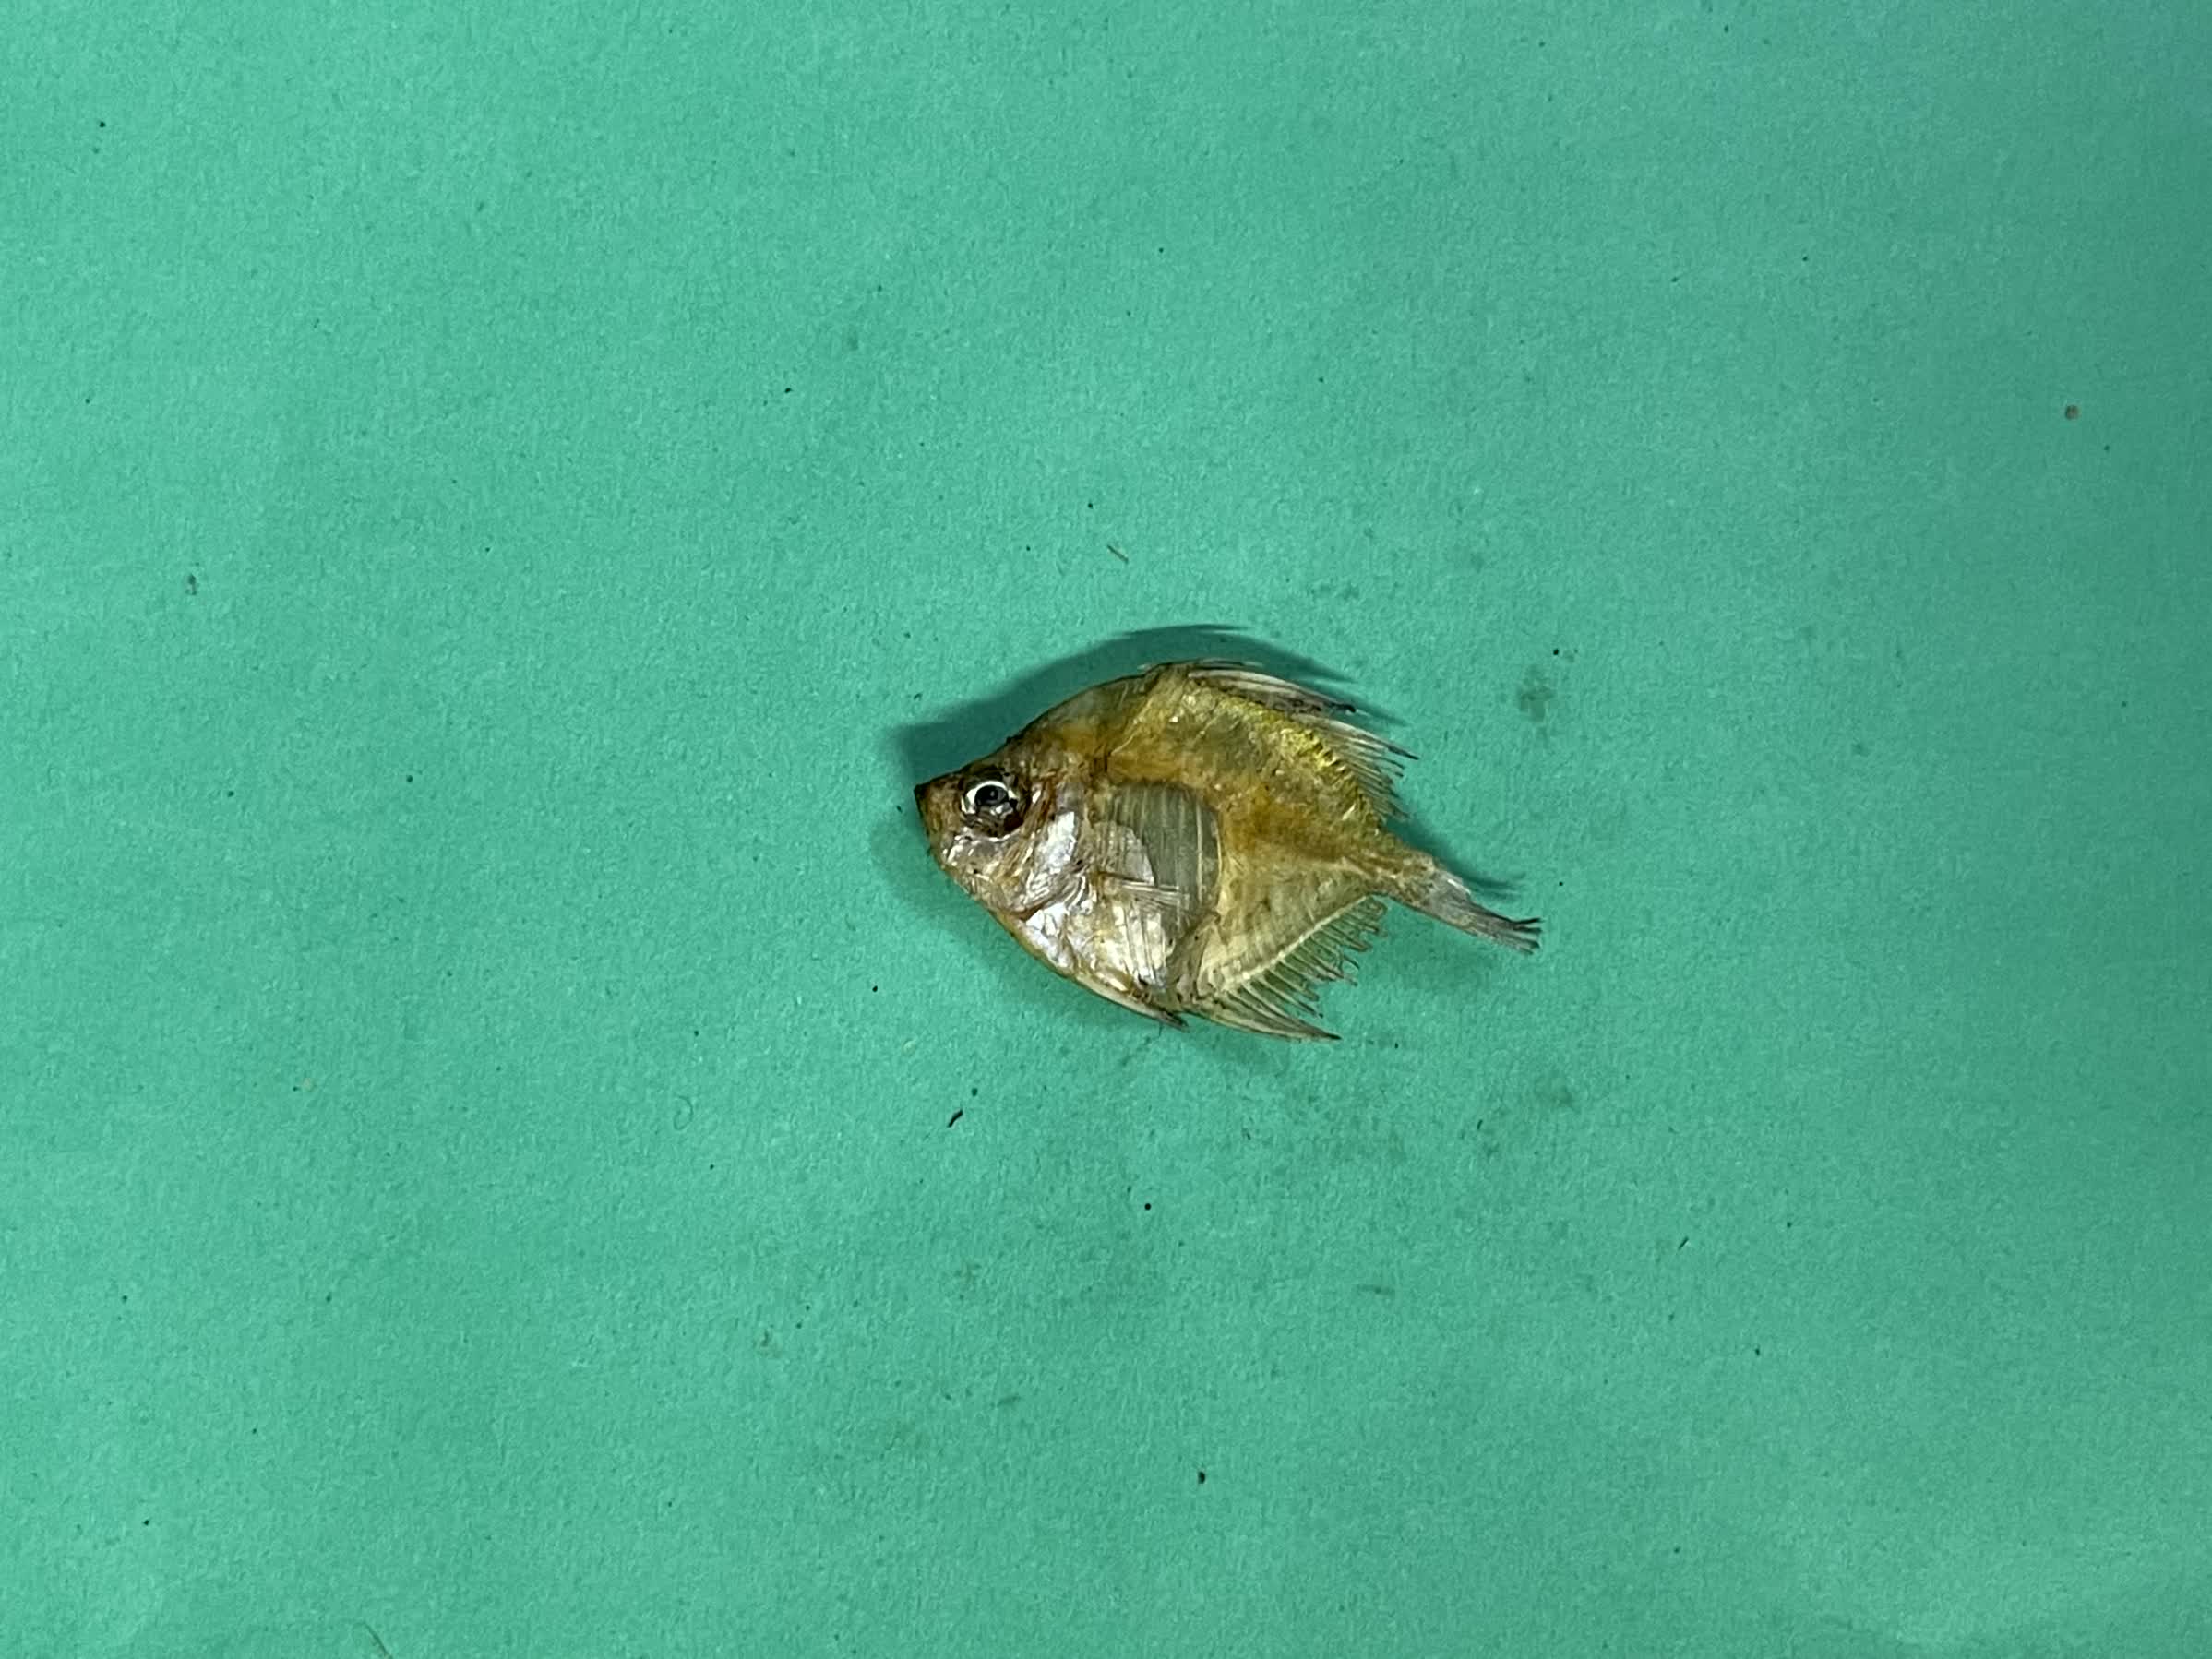
Species: Chanda